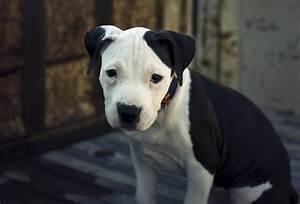
dog